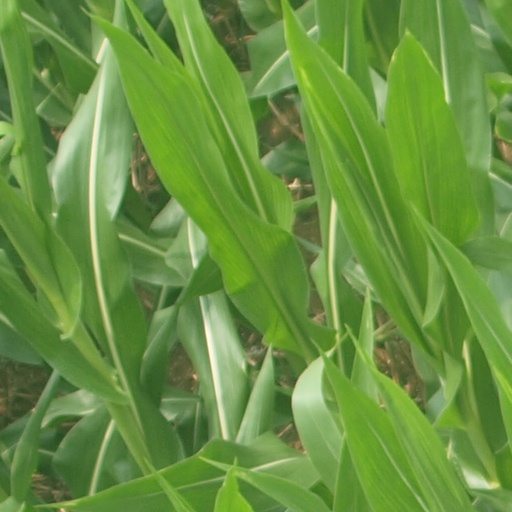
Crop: maize; corn